Pakokku

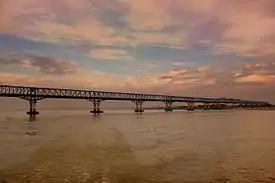

The 7,000-seat Pakokku Stadium is a multi-use stadium used mostly for football matches.